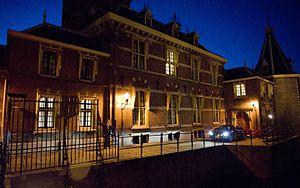
Les phares d'automobiles sont des projecteurs de lumière destinés à l'éclairage de la route empruntée par un véhicule la nuit. Ils sont un constituant de l'éclairage standard des automobiles. Ils servent aussi à rendre le véhicule plus facilement visible par les autres, notamment par temps de pluie. Il existe également des phares de jour destinés à accroître la visibilité diurne.